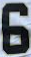
Number: 6